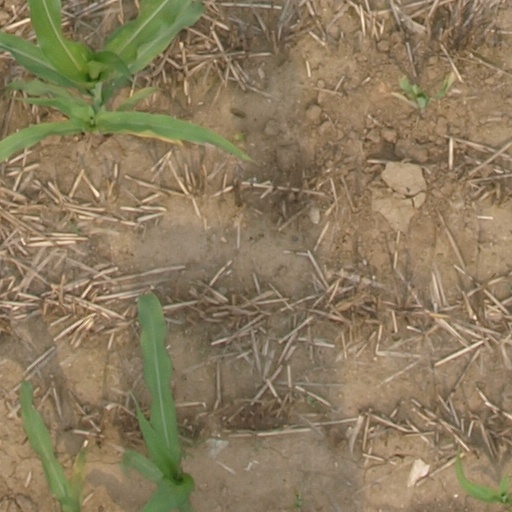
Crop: maize; corn